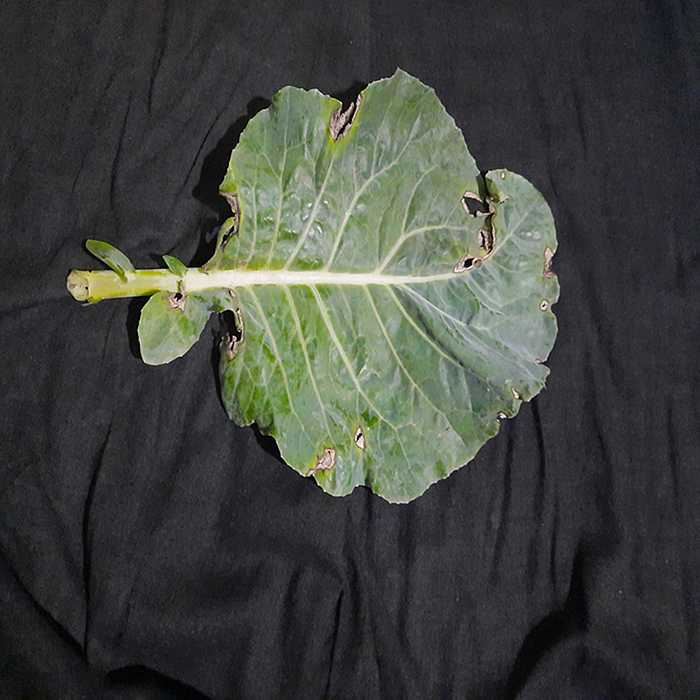
Plant: Cauliflower
Label: Downy mildew